Matthias W. Baldwin

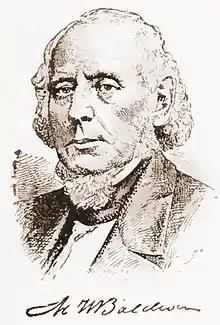

Matthias William Baldwin (December 10, 1795 – September 7, 1866) was an American inventor and machinery manufacturer, specializing in the production of steam locomotives. Baldwin's small machine shop, established in 1825, grew to become Baldwin Locomotive Works, one of the largest and most successful locomotive manufacturing firms in the United States. The most famous of the early locomotives were "Old Ironsides", built by Matthias Baldwin in 1832. Baldwin was also a strong advocate of abolitionism.